Informal economy

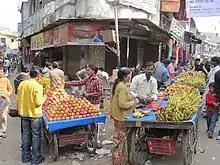
Informal vendors in Uttar Pradesh

The informal economy under any governing system is diverse and includes small-scaled, occasional members (often street vendors and garbage recyclers) as well as larger, regular enterprises (including transit systems such as that of La Paz, Bolivia). Informal economies include garment workers working from their homes, as well as informally employed personnel of formal enterprises. Employees working in the informal sector can be classified as wage workers, non-wage workers, or a combination of both.